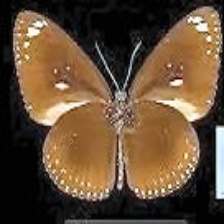
Species: BLUE SPOTTED CROW
Butterfly family (ImageNet category): monarch